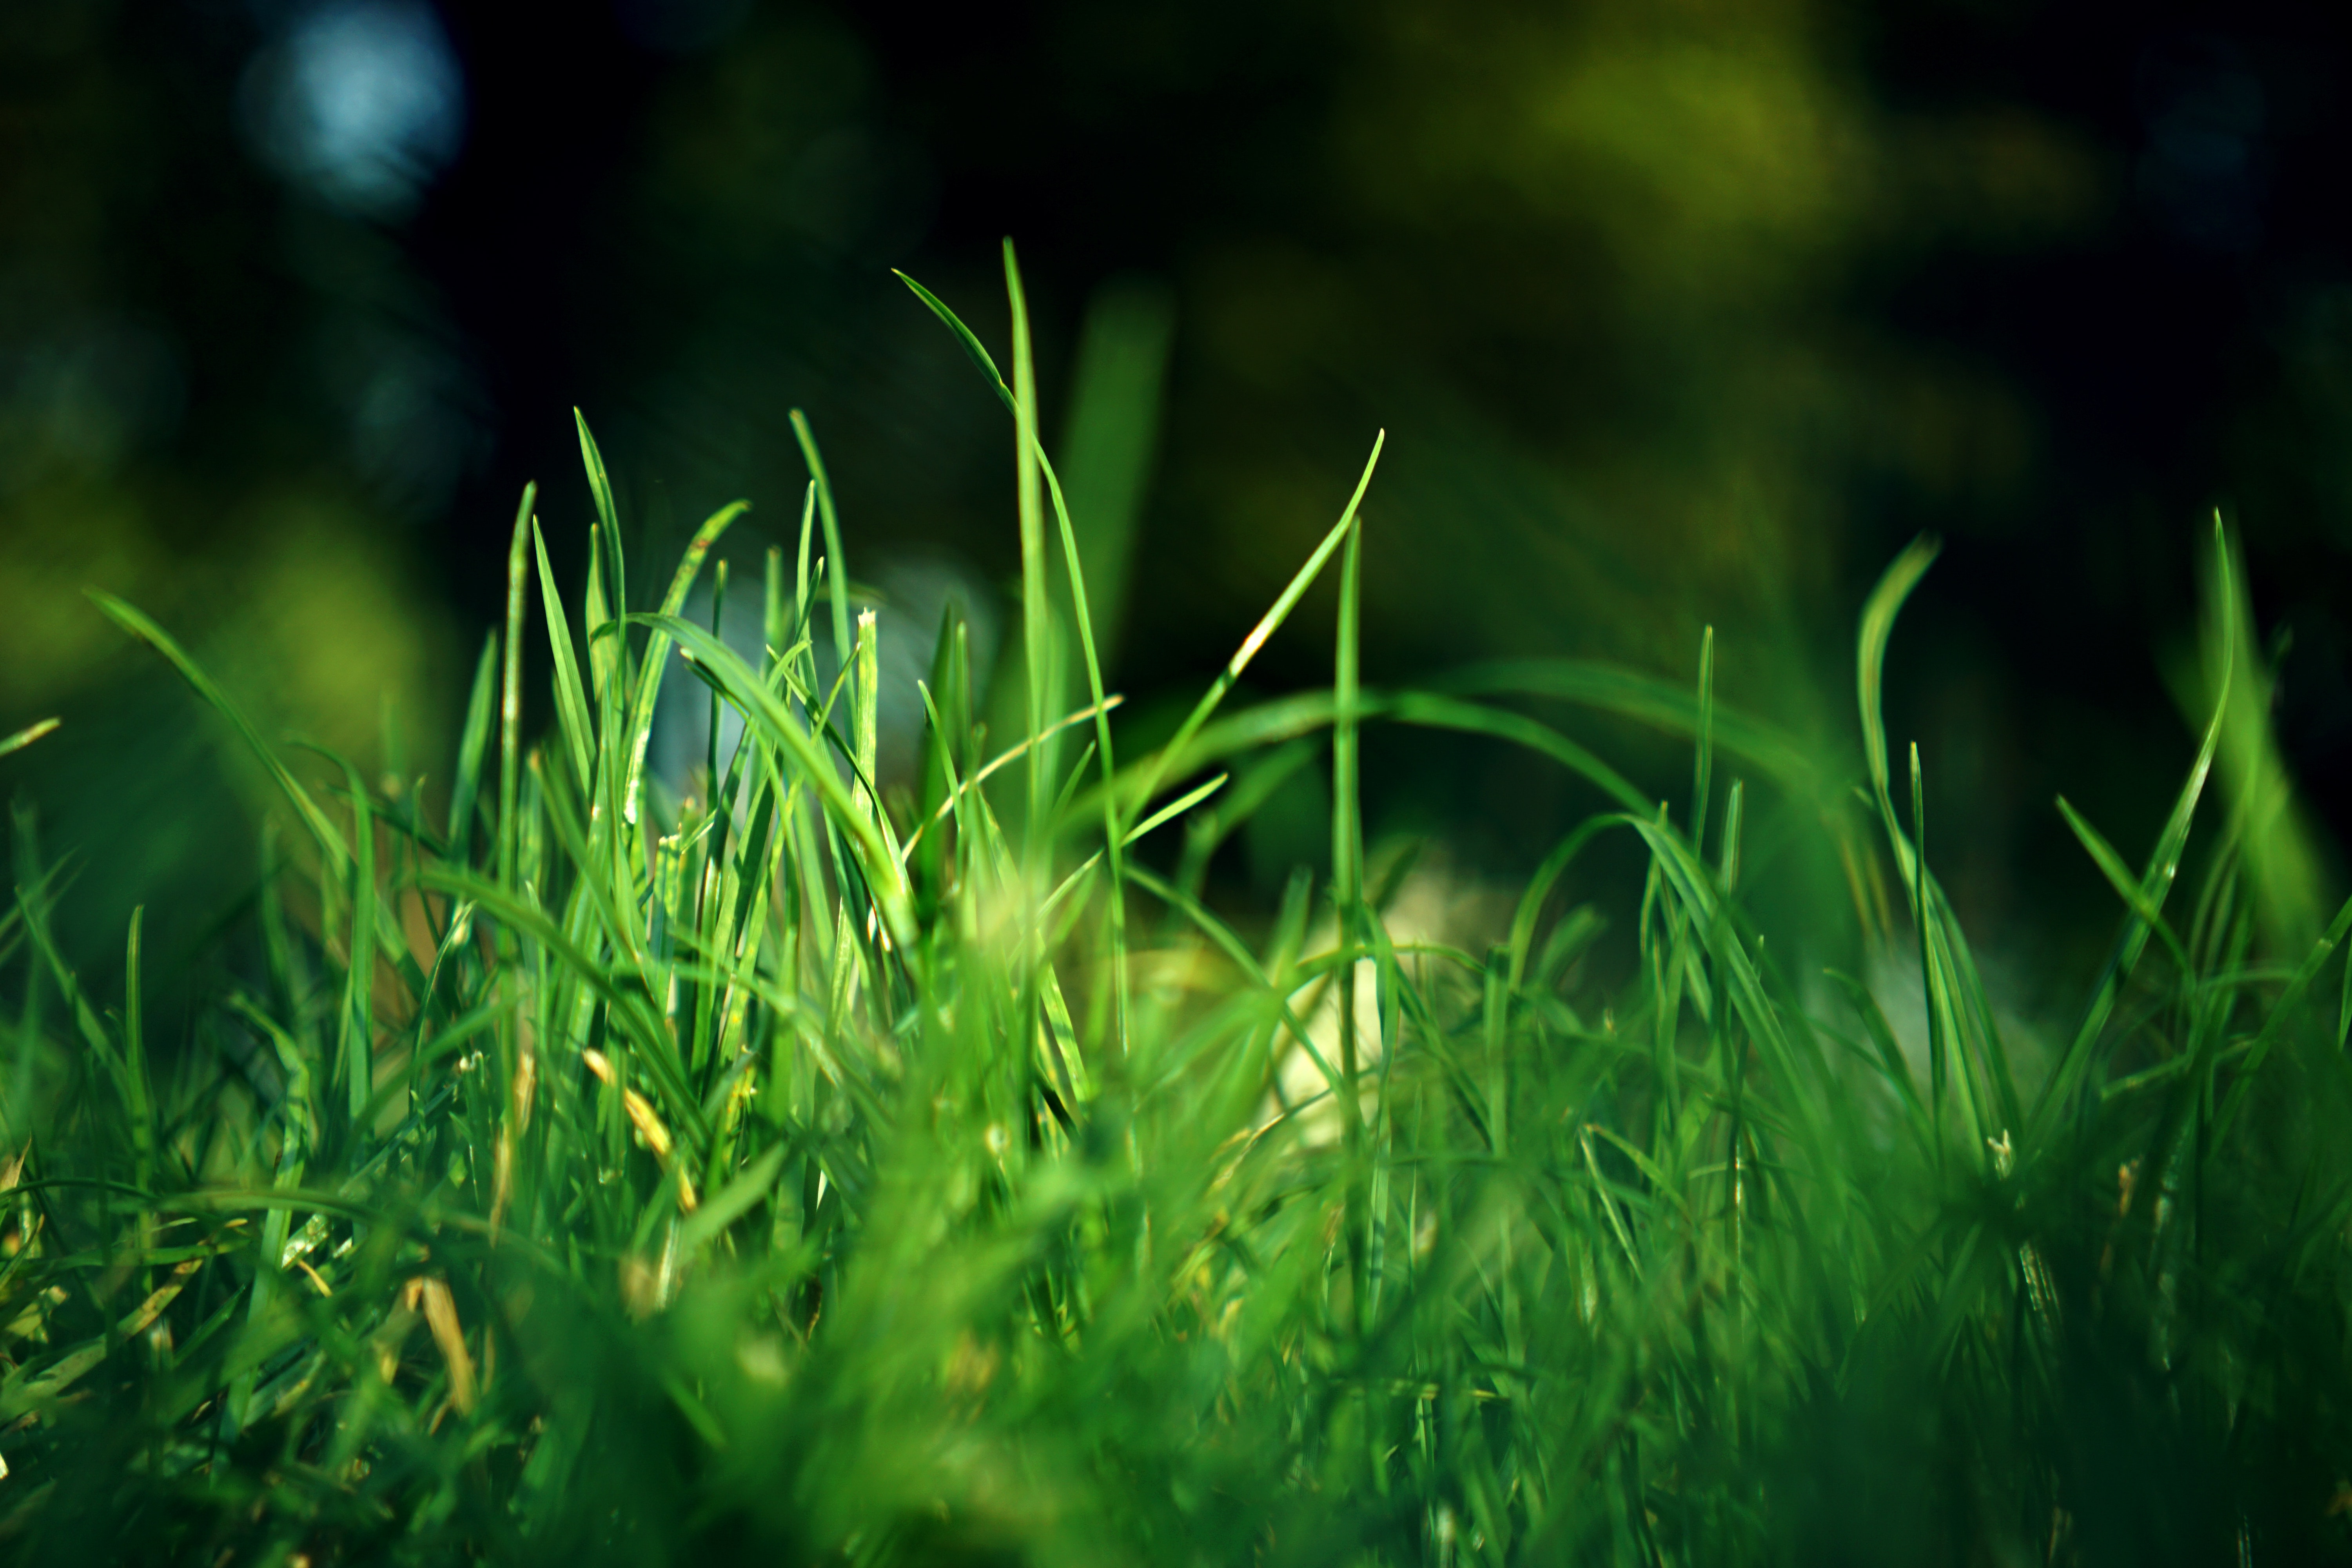
green, nature, grass, water, vegetation, light, natural landscape, plant, leaf, grass family, sky, lawn, sunlight, close up, photography, terrestrial plant, grassland, macro photography, meadow, fodder, flower